John Price Durbin

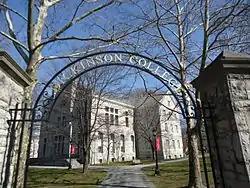
Durbin served as president of Dickinson College in Carlisle, Pennsylvania, from 1833 to 1844.

In 1829, while teaching at Augusta College, his colleagues nominated him as Chaplain of the Senate. His nomination ended in a tie in the Senate, and Vice-President John C. Calhoun voted for another chaplain who was from the church his mother attended. Durbin was reconsidered as Chaplain of the Senate in 1831 and this time won the vote. He had not solicited the position and had been offered a position as professor of natural science at Wesleyan University in Middletown, Connecticut, but declined it so as to accept the position of Chaplain of the Senate. Thereafter, he was editor of the "Christian Advocate" (1832). In 1833, Dickinson College became part of the Baltimore Conference of the Methodist Church; Durbin was called to be the new president, serving until 1844.